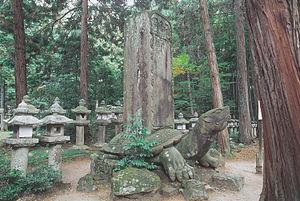
Gesshouji Temple in Matsue City - 松江市の月照寺
Le temple Gesshô-ji est situé dans la ville de Matsue, à moins d'un kilomètre à l’est du château. Temple familial du clan Matsudaira qui a régné sur le fief de Matsue pendant dix générations, de 1638 à 1871, il abrite les tombeaux des différents seigneurs. Le vaste temple, désigné Site historique national, est notamment renommé pour ses solenelles portes d'entrées menant aux tombeaux et qui sont particulièrement bien conservées.